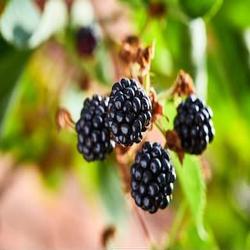
Label: Blackberry